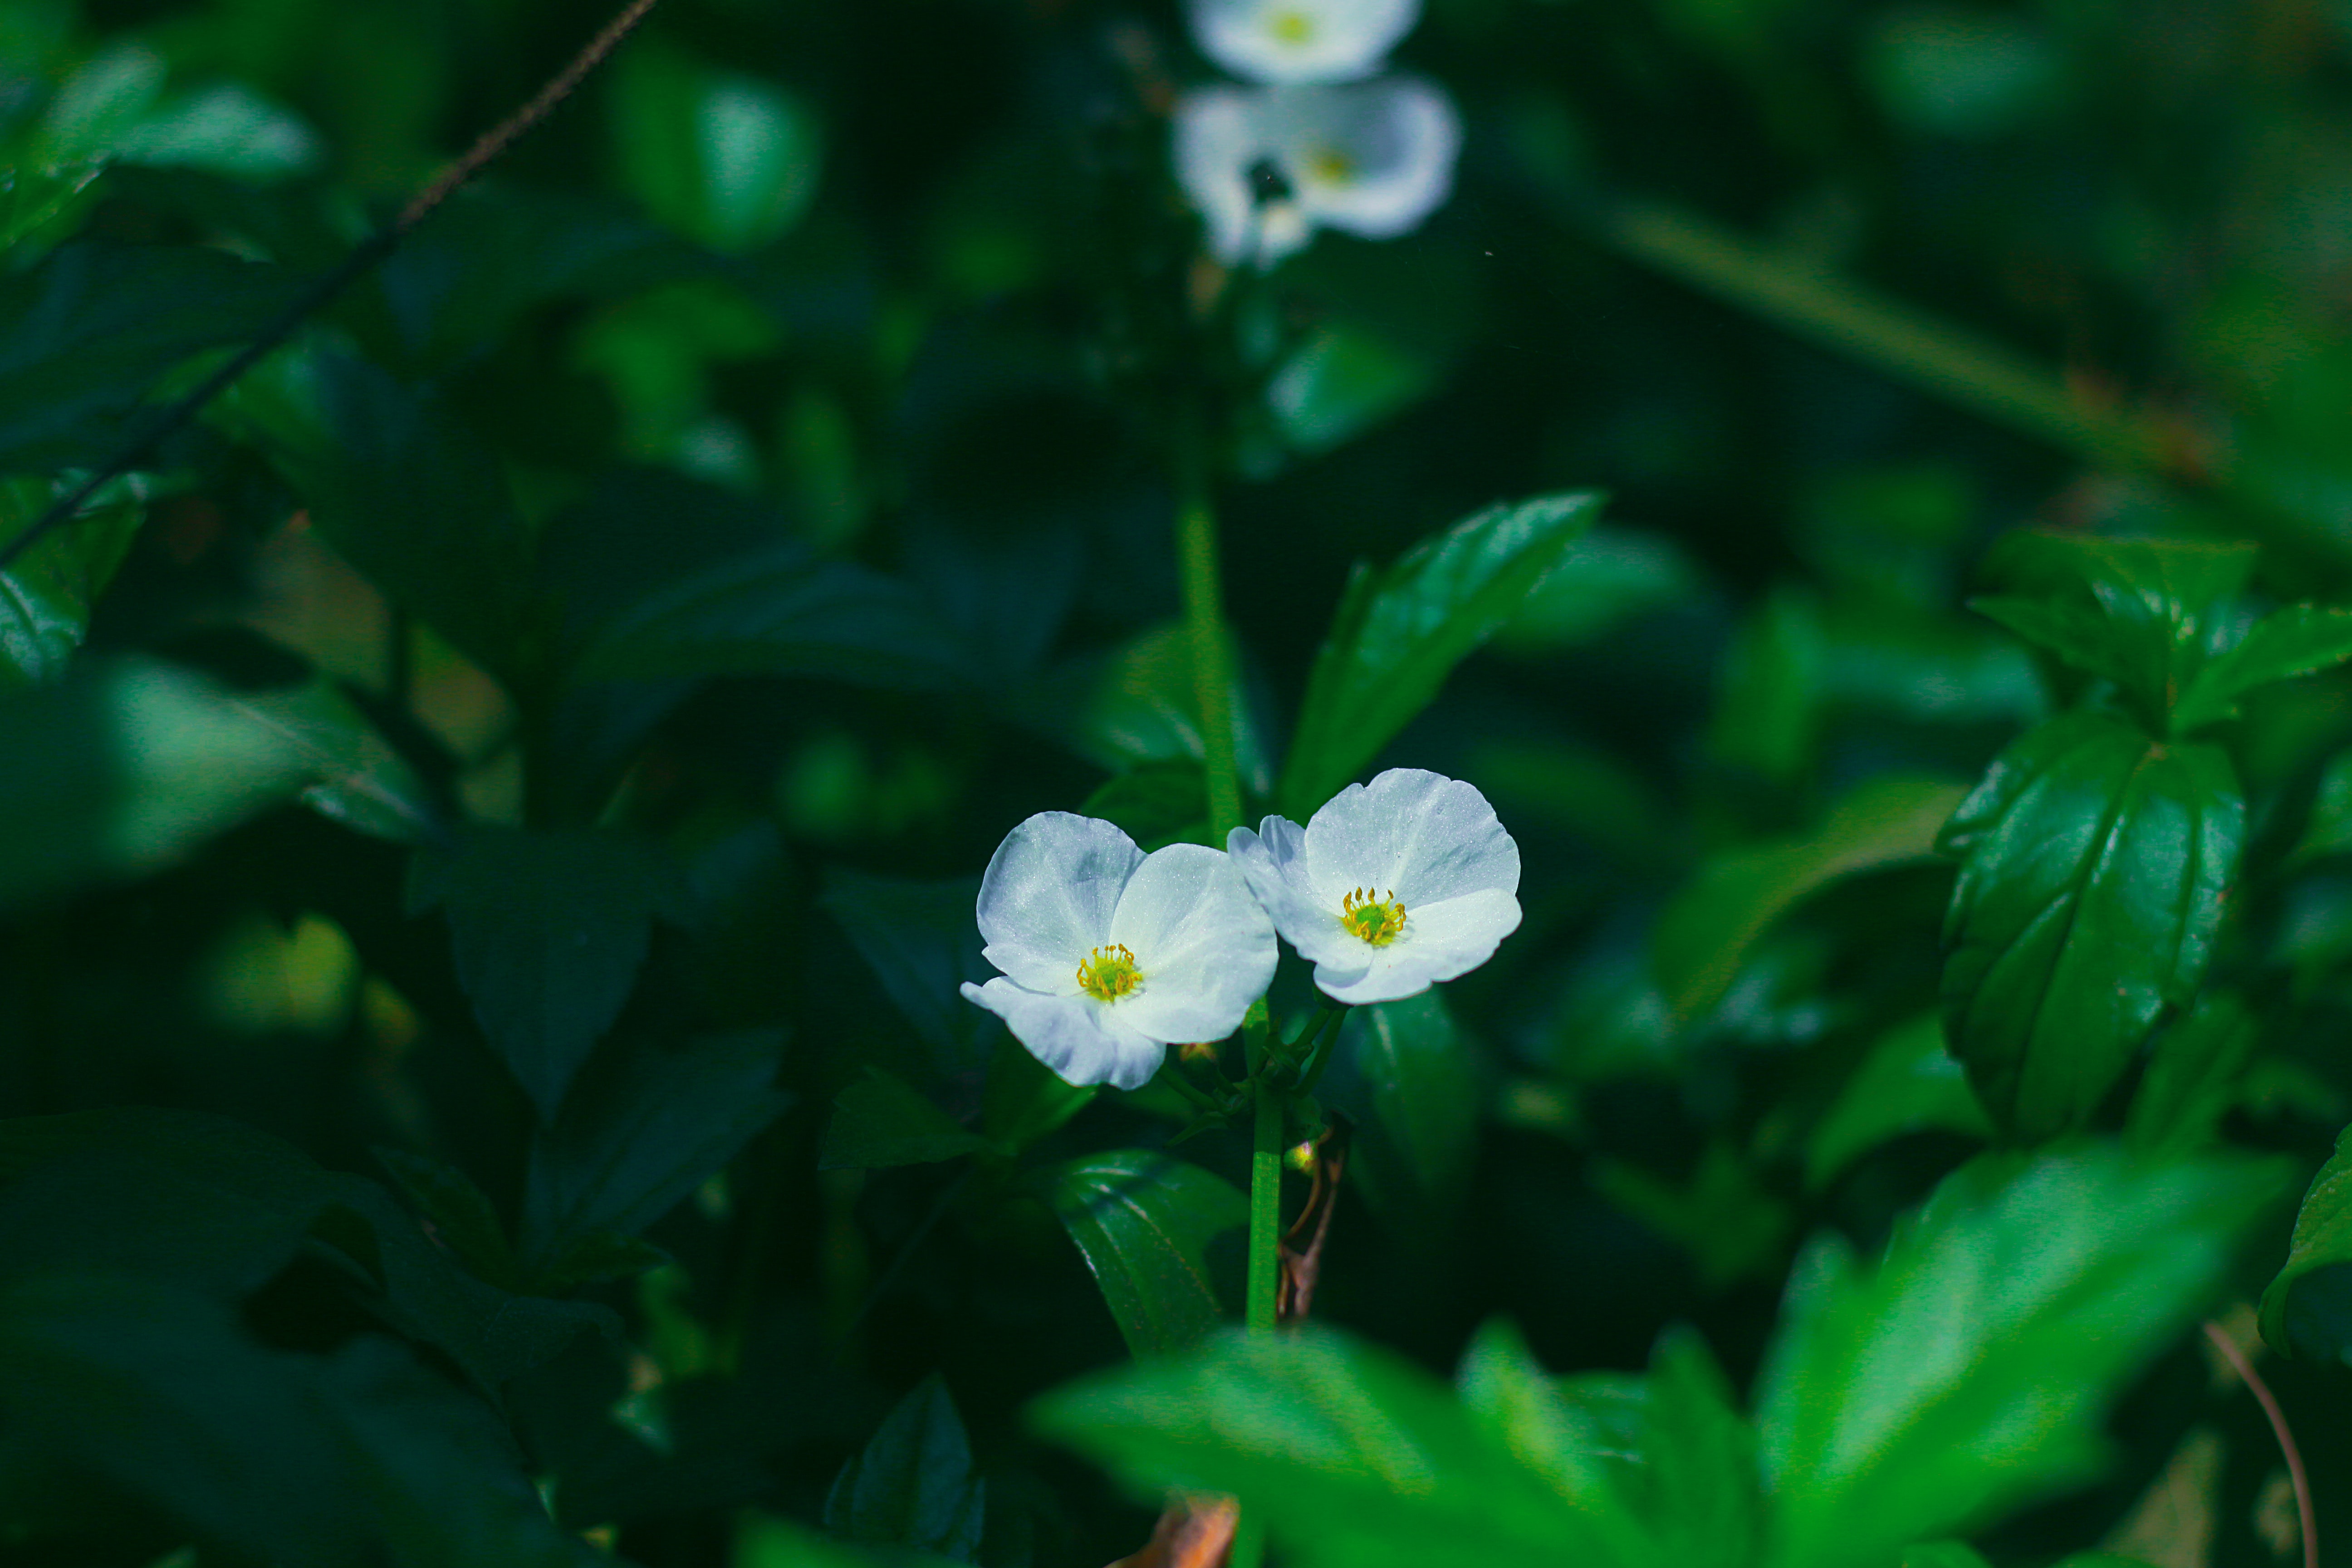
flower, green, plant, leaf, petal, flowering plant, botany, wildflower, spring, terrestrial plant, forest, dayflower family, perennial plant